La Pita

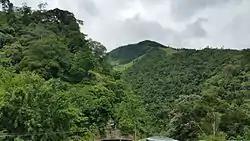
La Pita mountain view

La Pita is one of Colombia's largest emerald mines in Colombia, tantamount to its competitor, previously called Puerto Arturo, at present known as the Muzo Mine. La Pita has been one of the biggest contributors to Colombia's emerald production at times producing more than 80% of the total output of emeralds in Colombia. La Pita was discovered when an access road was being built, the workers and owners of the land descended towards Río Minero and noticed a yellowish patch of earth accompanied by the black carbonate altered shales of the Muzo Formation. This area is known as "Amariallal" and marked the establishment of La Pita Mine. The entrance of the mine was first opened in a ravine at the bottom of the mountain near Río Minero and extends approximately until the tunnel makes contact with the principle fault line running through the length of the La Pita property.